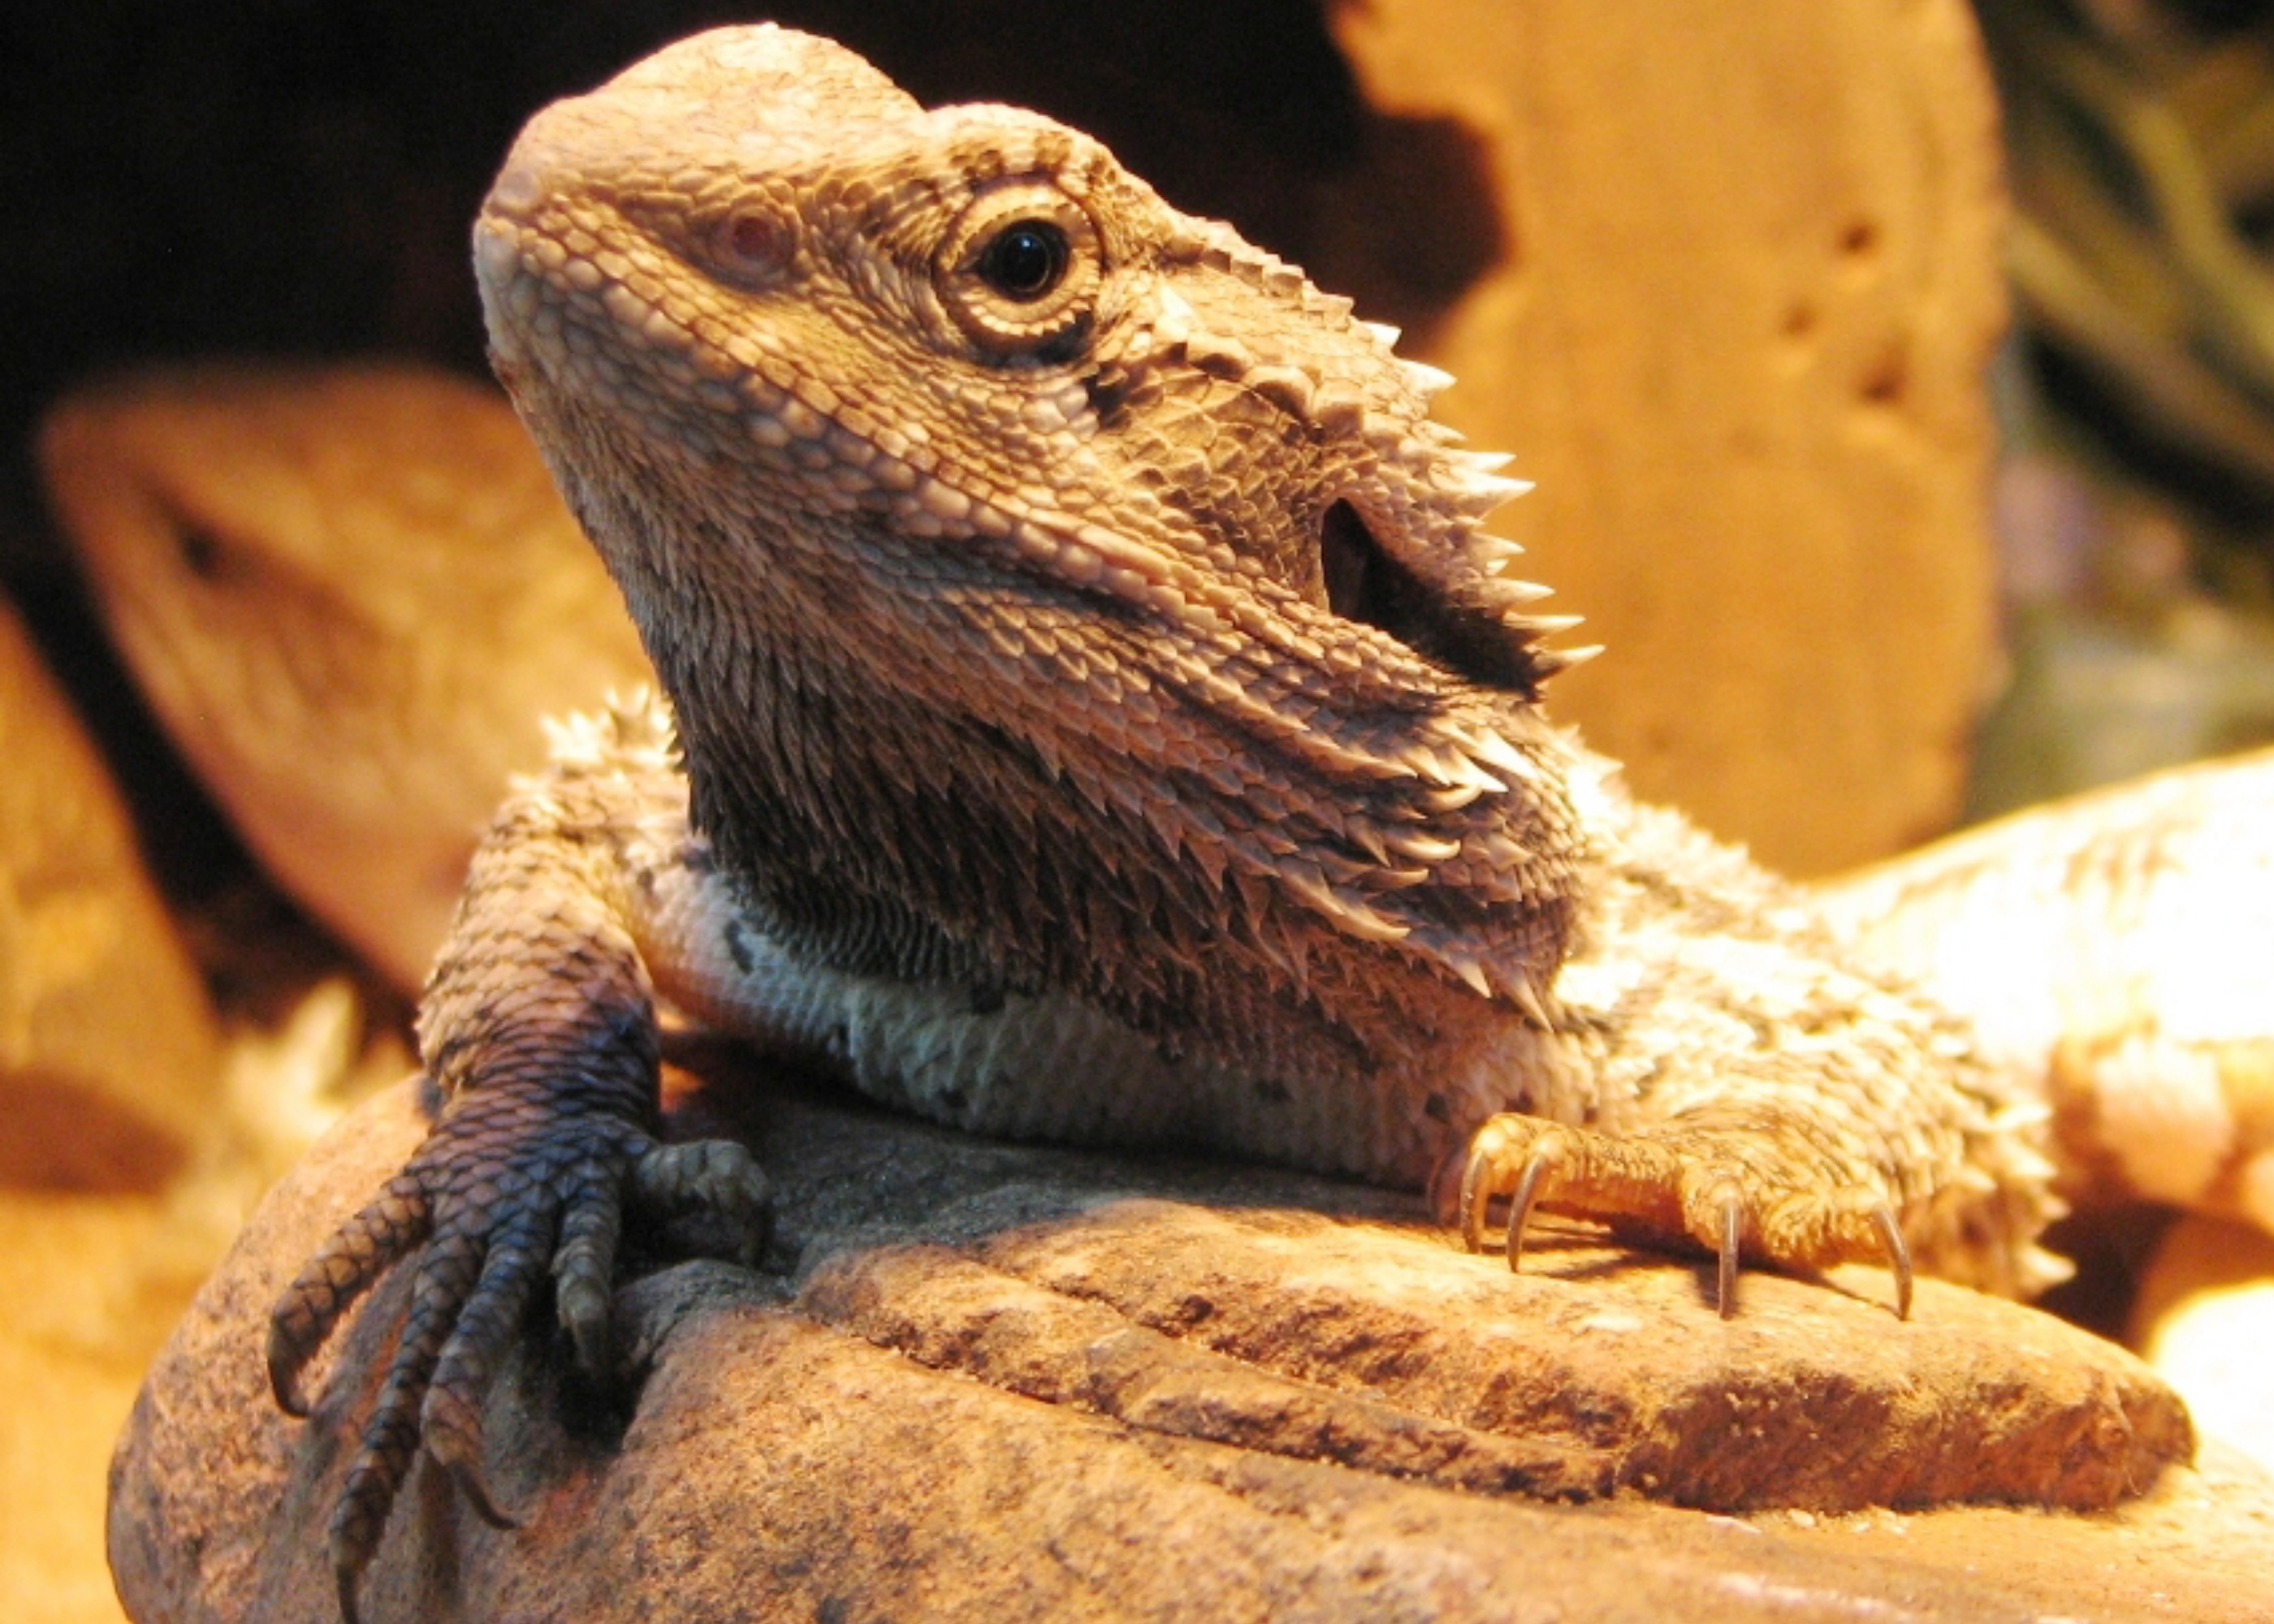
nature, animal, wildlife, wild, pet, reptile, scale, fauna, lizard, bearded dragon, close up, australian, vertebrate, lizards, species, reptilian, serpent, macro photography, spiked, agamidae, pogona, agama, scaled reptile